Pezuls

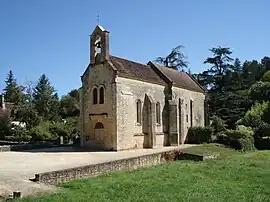
The church in Pezuls

Pezuls is a commune in the Dordogne department in Nouvelle-Aquitaine in southwestern France.